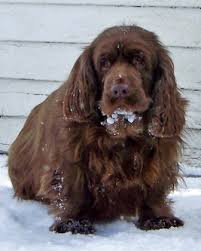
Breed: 217-n000034-Sussex_spaniel